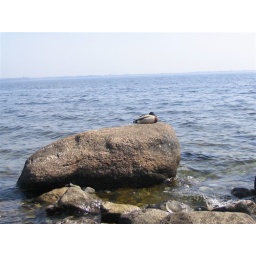
Male mallard duck on a rock in Kingston on the shores of lake Ontario